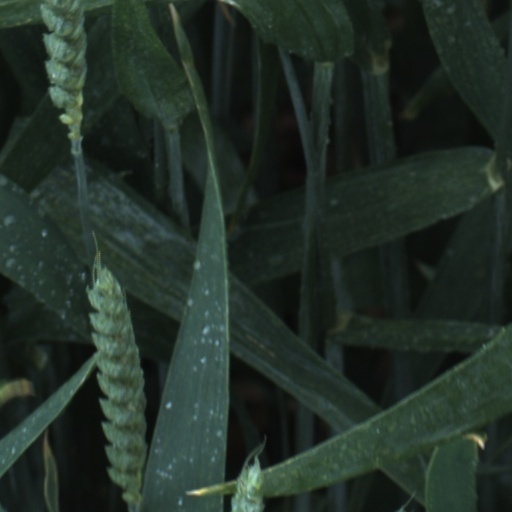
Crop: wheat